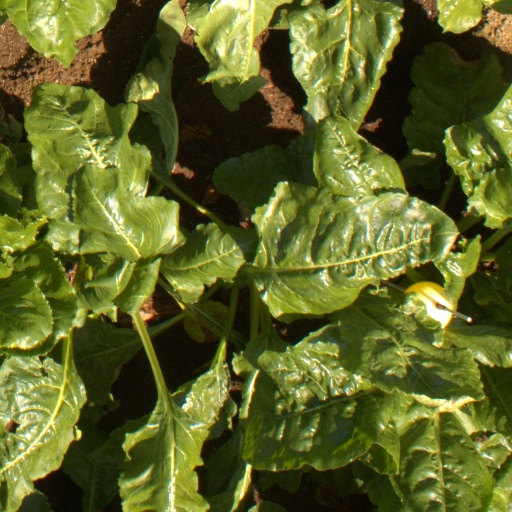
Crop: sugar beet